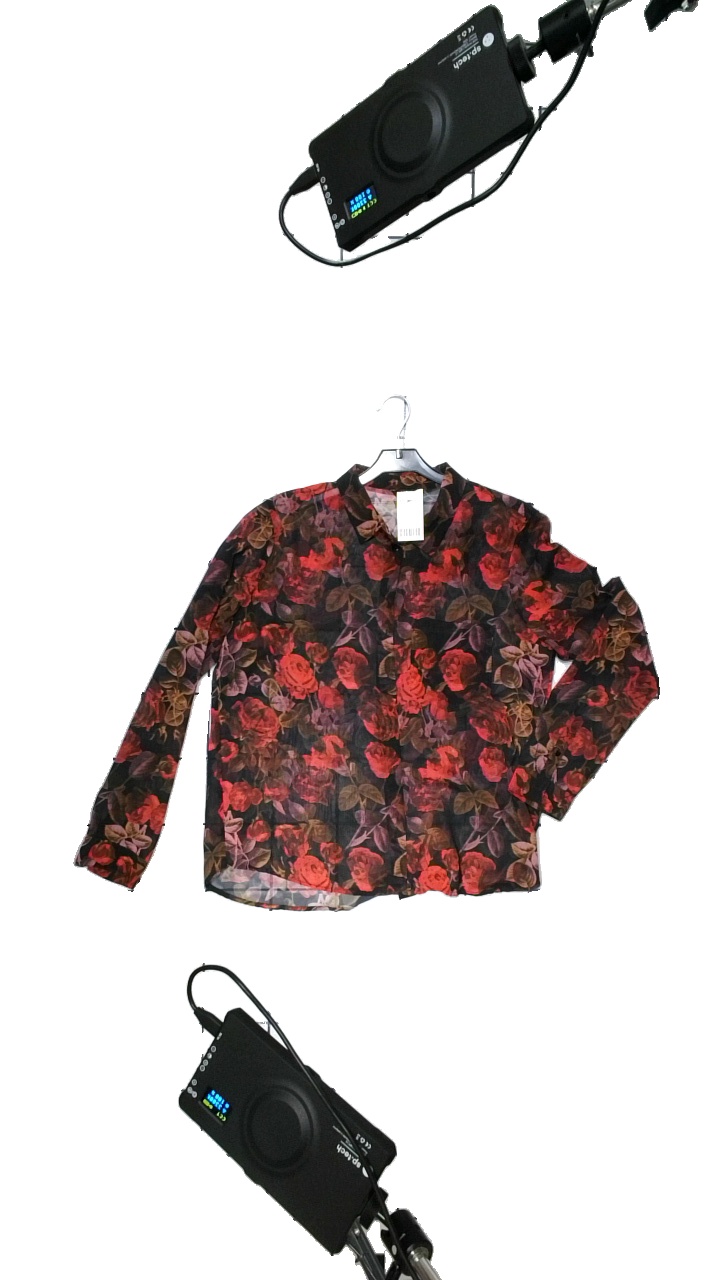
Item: Blouse (Ladies)
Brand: Monki
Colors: Black, Red, Multicolor
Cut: Regular
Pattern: Floral print
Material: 100%Polyester
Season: All
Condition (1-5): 4
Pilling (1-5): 5
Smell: Minor
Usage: Reuse
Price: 100-150